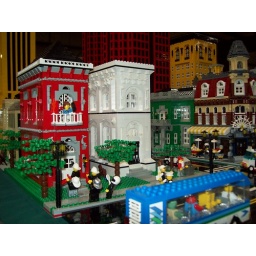
Residential Houses with office buildings in the background